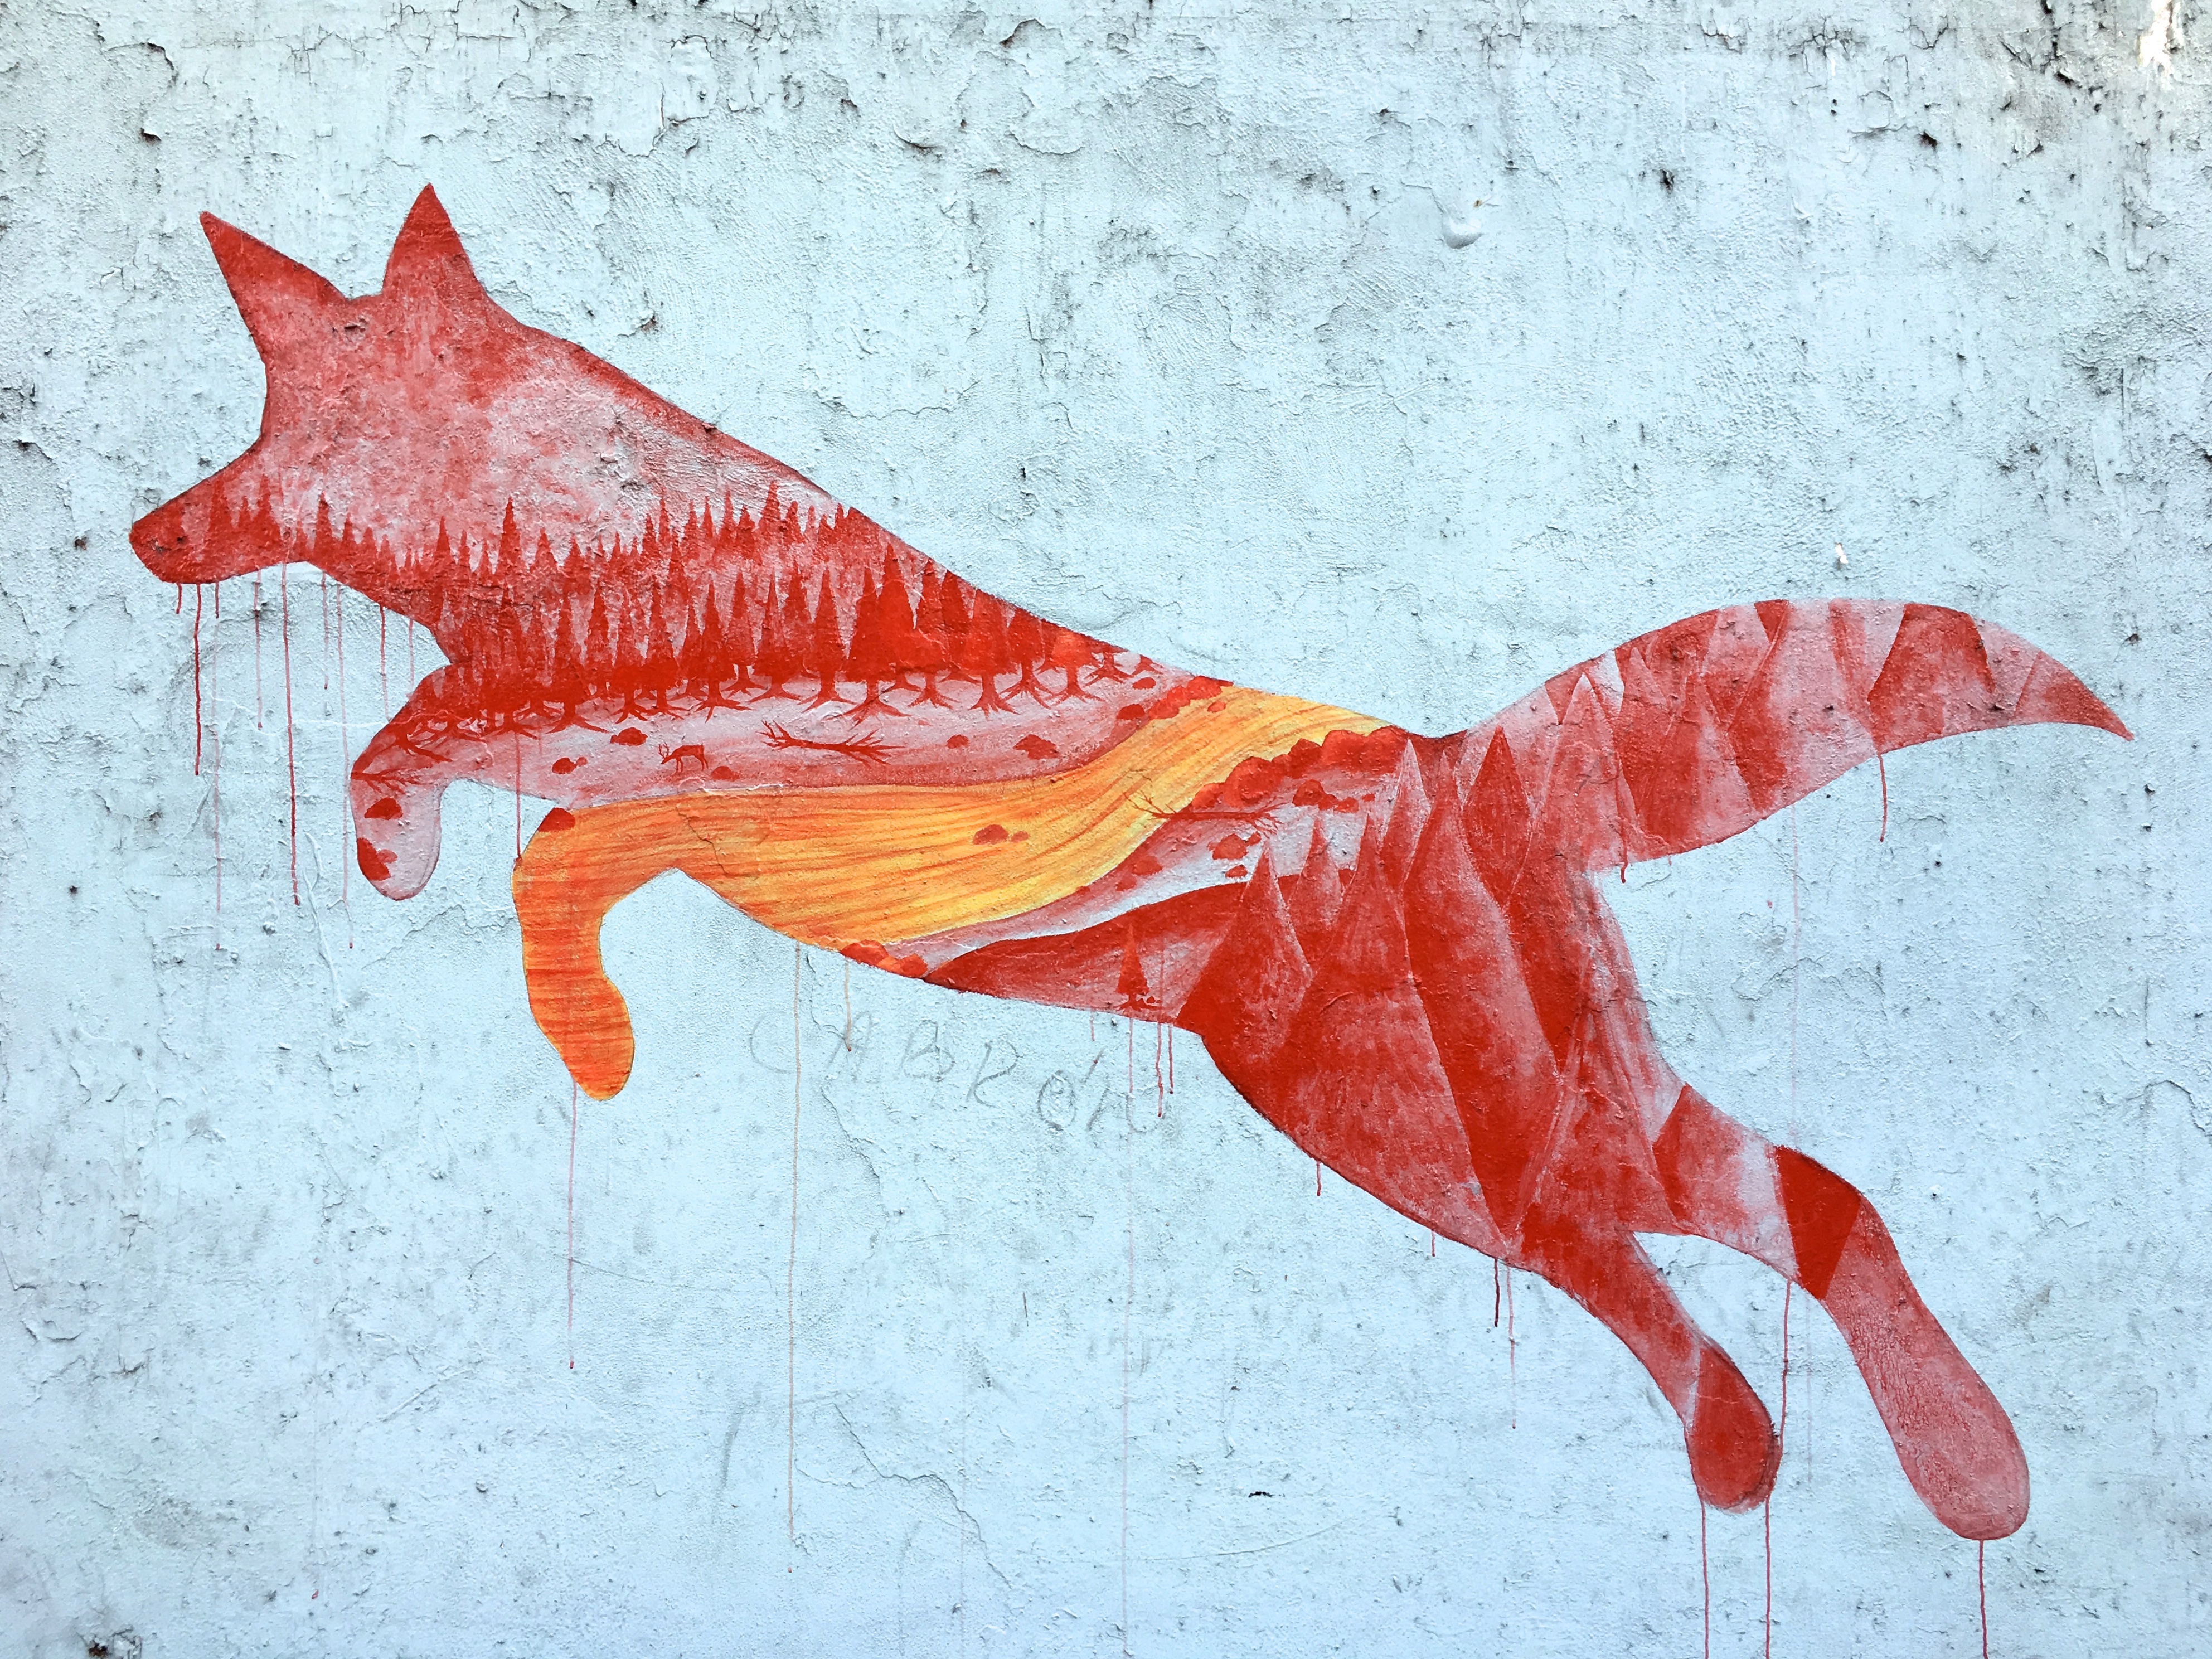
red, art, illustration